Tibet

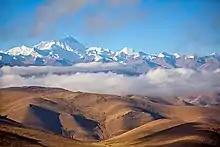
Himalayas, on the southern rim of the Tibetan plateau

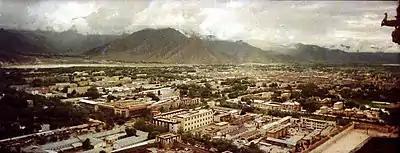
View over Lhasa, 1993

After the Xinhai Revolution (1911–1912) toppled the Qing dynasty and the last Qing troops were escorted out of Tibet, the new Republic of China apologized for the actions of the Qing and offered to restore the Dalai Lama's title. The Dalai Lama refused any Chinese title and declared himself ruler of an independent Tibet. In 1913, Tibet and Outer Mongolia concluded a treaty of mutual recognition. The ROC continued to view the former Qing territory as its own, including Tibet. For the next 36 years, the 13th Dalai Lama and the regents who succeeded him governed Tibet. During this time, Tibet fought Chinese warlords for control of the ethnically Tibetan areas in Xikang and Qinghai (parts of Kham and Amdo) along the upper reaches of the Yangtze River. In 1914, the Tibetan government signed the Simla Convention with Britain, which recognized Chinese suzerainty over Tibet in return for a border settlement. China refused to sign the convention. Tibet continued to lack clear boundaries or international recognition of its status.